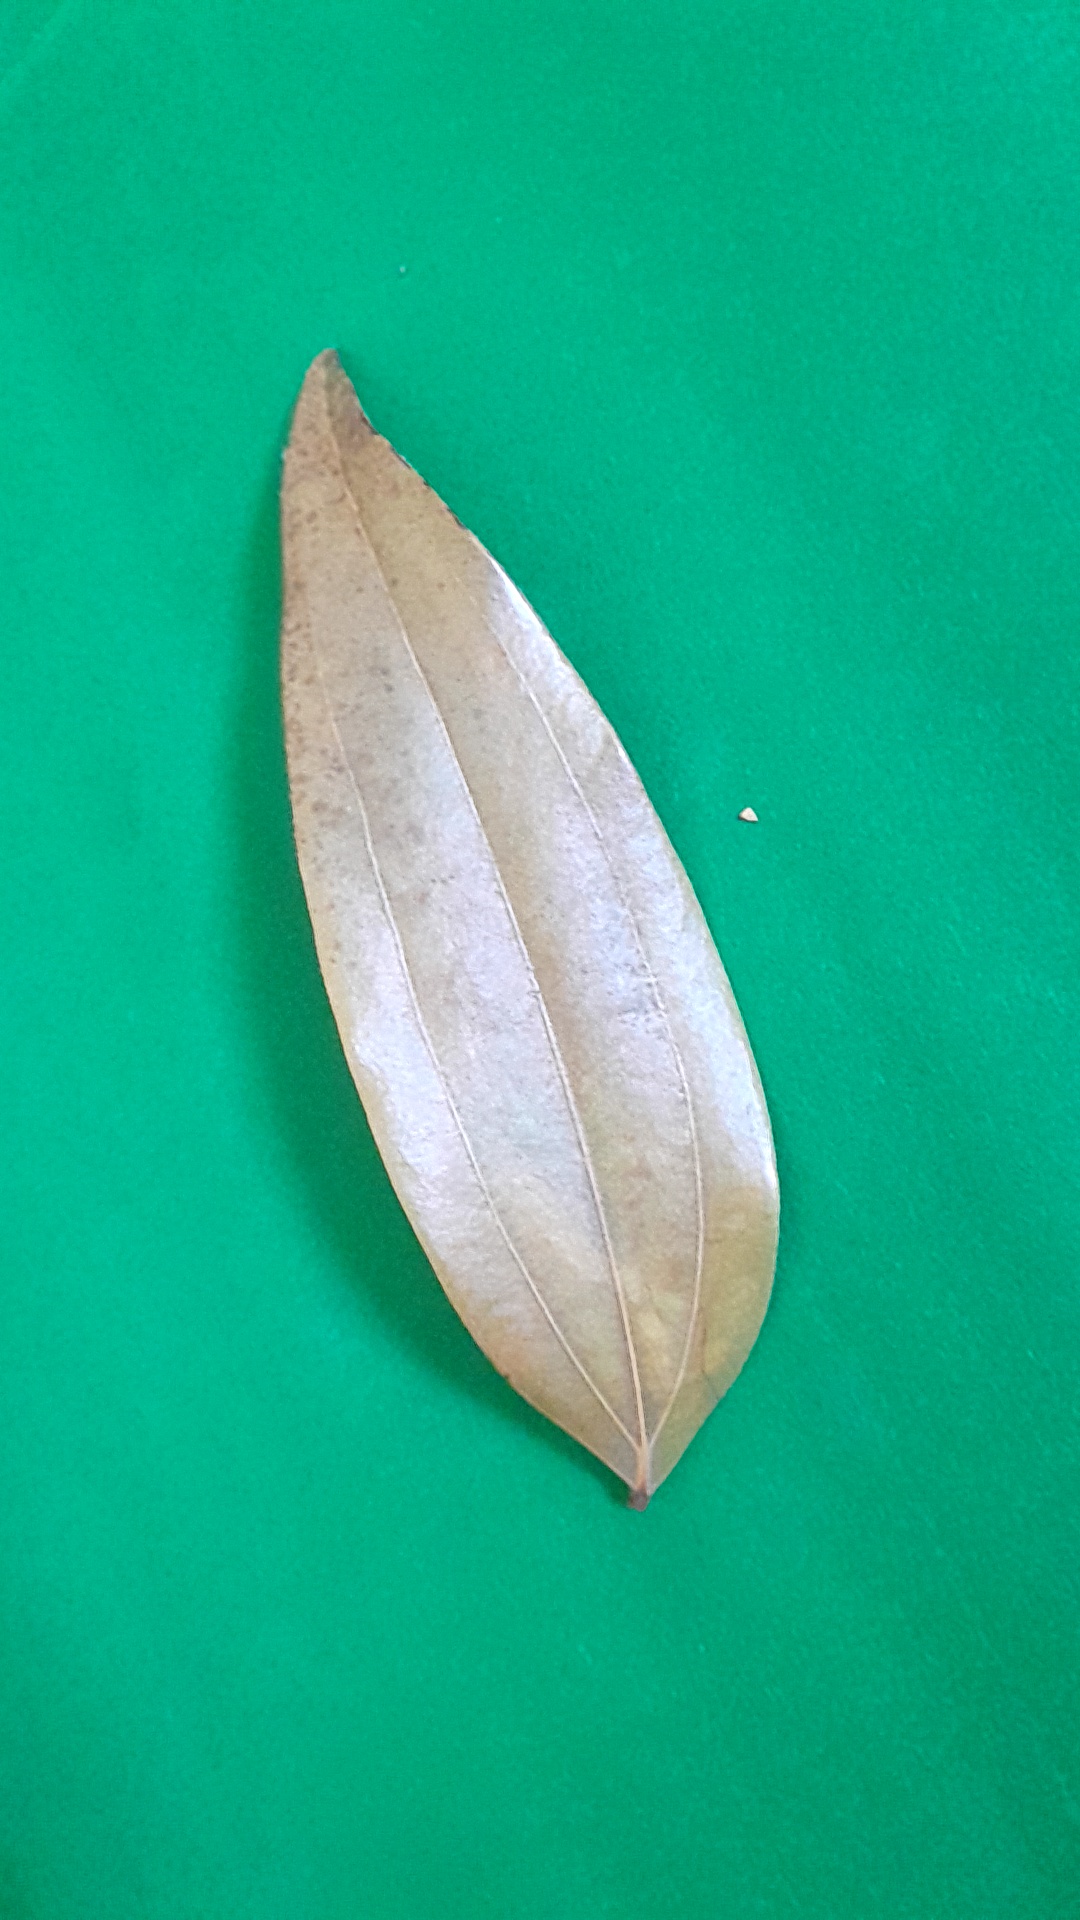
Label: Dry Leaf